USS Attu

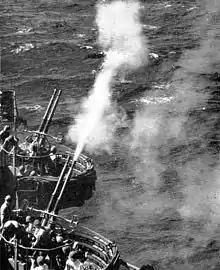
Gunnery drills aboard "Attu", circa 1944.

"Attu" was a "Casablanca"-class escort carrier, the most numerous type of aircraft carriers ever built, and designed specifically to be mass-produced using prefabricated sections, in order to replace heavy early war losses. Standardized with her sister ships, she was long overall, had a beam of , and a draft of . She displaced standard, with a full load. She had a long hangar deck and a long flight deck. She was powered with two Skinner Unaflow reciprocating steam engines, which drove two shafts, providing , thus enabling her to make . The ship had a cruising range of at a speed of . Her compact size necessitated the installment of an aircraft catapult at her bow, and there were two aircraft elevators to facilitate movement of aircraft between the flight and hangar deck: one each fore and aft.